Chiswick Lifeboat Station

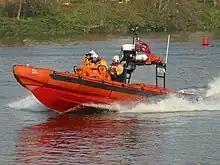
"Chelsea Pensioner" (E-003) on call

Two lifeboats, "Dougie and Donna B" (E-08) and "Brawn Challenge" (E-09), are principally located at Chiswick, both on station since 2012.